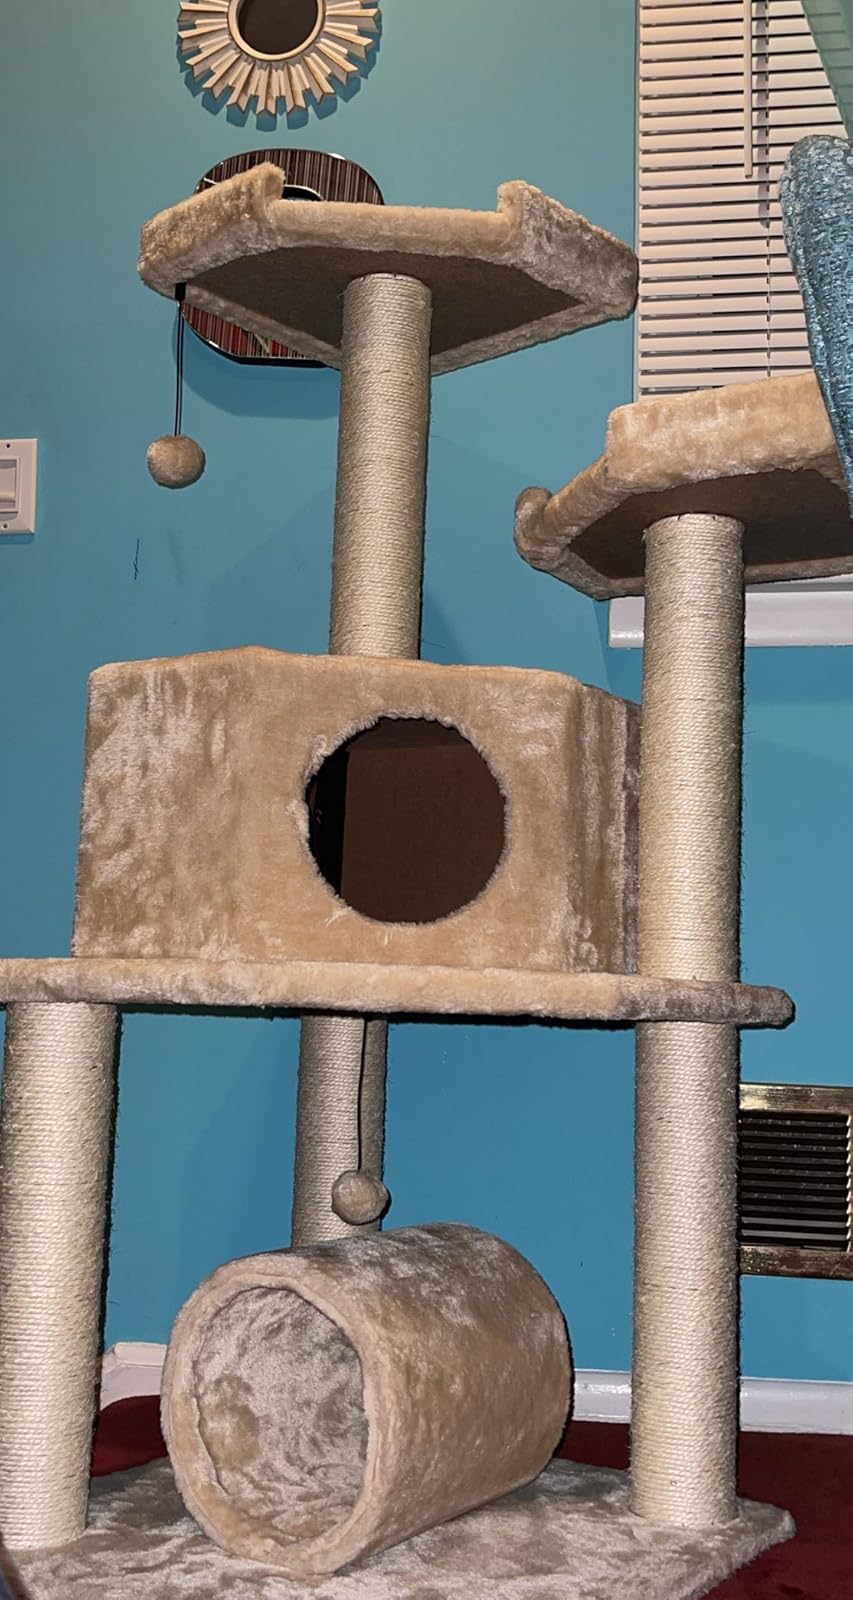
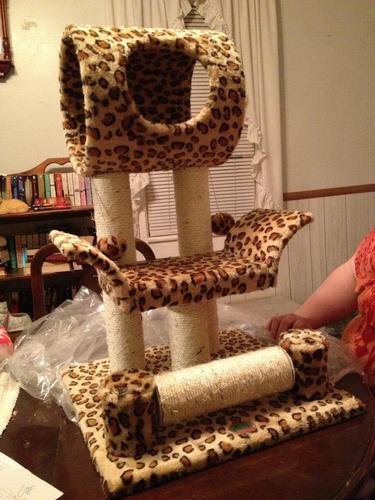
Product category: items_cat tree
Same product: no